Kenai Peninsula Borough, Alaska

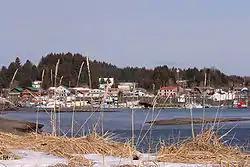
View of Seldovia, located along Kachemak Bay

Bear Lake, Tutka Bay, and the Trail Lakes, have been the site of salmon enhancement activities. All three sites are managed by the Cook Inlet Aquaculture Association Some of the fish hatched at these facilities are released into the famous Homer fishing hole. Cook Inlet Keeper and the Cook Inlet Regional Citizen's Advisory Council are groups that attempt to influence public policy on the use of the area's resources.